Maserati Kyalami

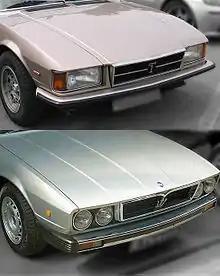

The Kyalami, a notchback, two-door grand tourer, was the first new model developed under the Alejandro de Tomaso's ownership. It was derived from, and hard to tell apart from, the Longchamp, even though they share no body panels.